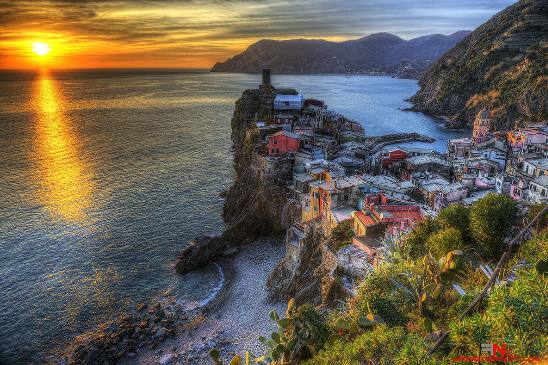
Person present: No